Broadway Theatre (53rd Street)

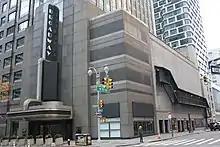
View of the Broadway Theatre as seen across Broadway and 53rd Street

The Broadway Theatre has an orchestra, one mezzanine-level balcony, and boxes. According to the Shubert Organization, the theater has 1,763 seats. Meanwhile, Ken Bloom describes the theater as having 1,765 seats; The Broadway League gives a contrasting figure of 1,761 seats; and "Playbill" cites 1,738 seats. The physical seats are divided into 909 seats in the orchestra, 250 at the front of the mezzanine, 584 at the rear of the mezzanine, and 20 in the boxes. In the early 20th century, the theater had 2,500 seats. When the theater opened, the balcony level was carried by a girder, supported solely by the side walls. This allowed the entire theater to be a column-free space.